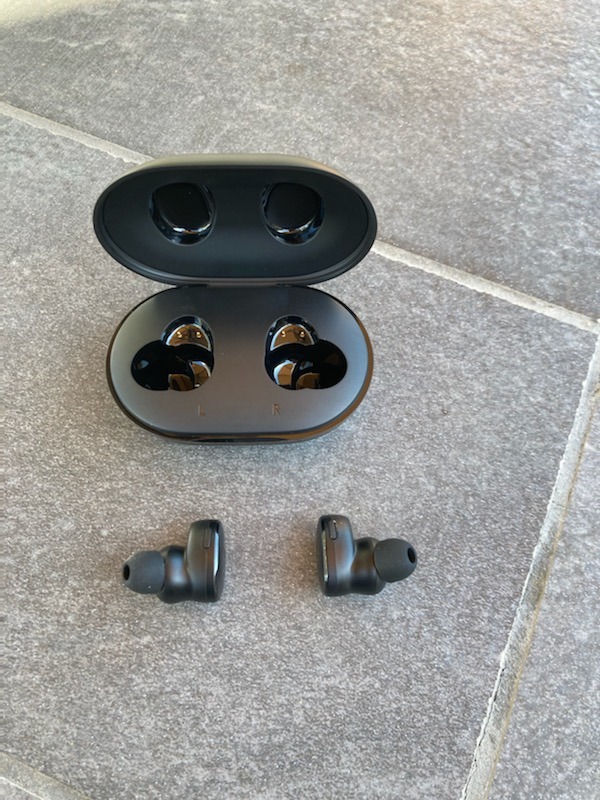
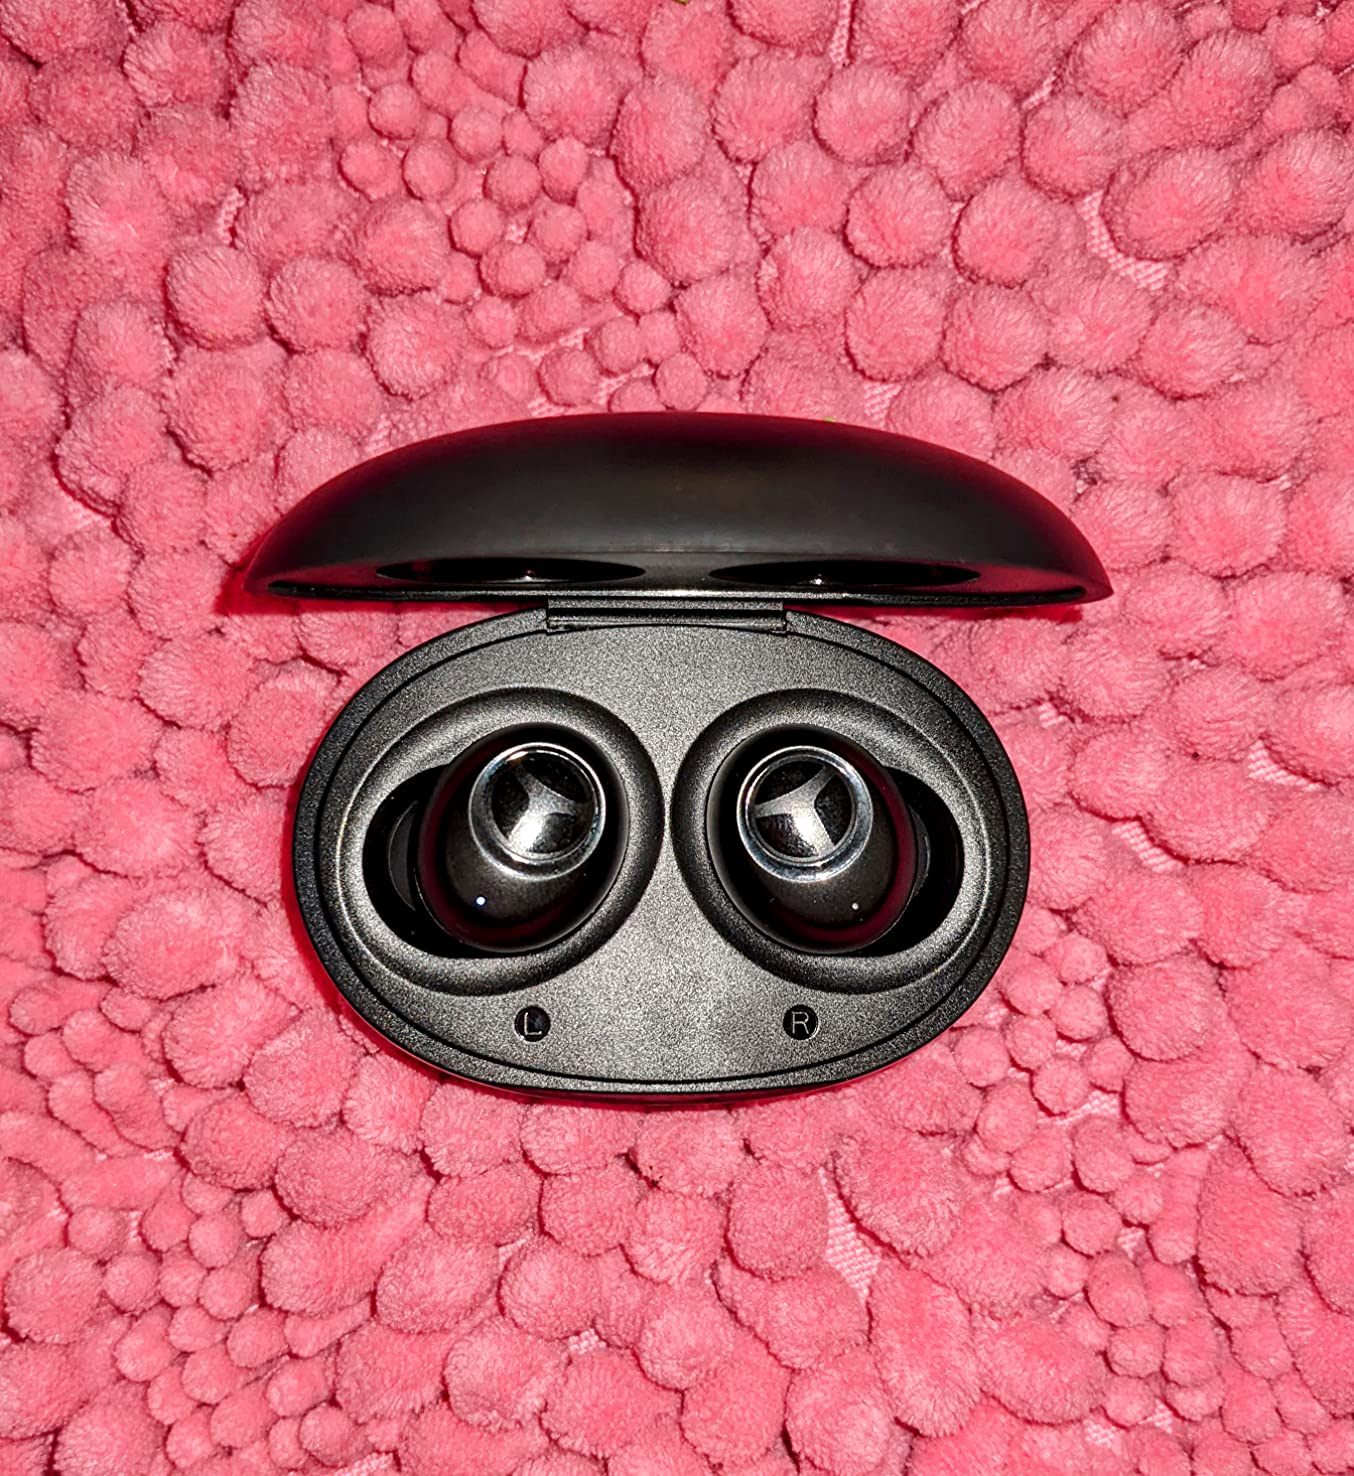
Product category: earbuds
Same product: no